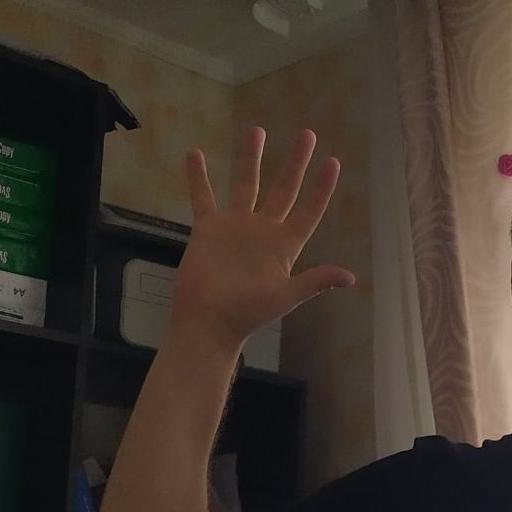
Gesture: palm